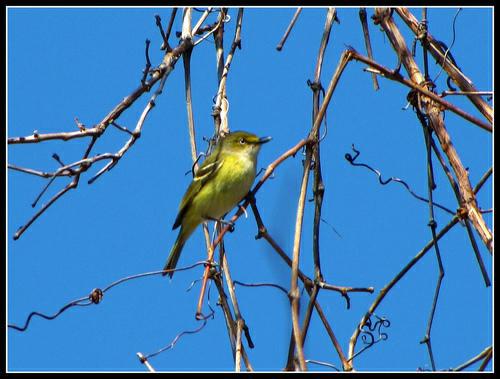
A photo of a white eyed vireo